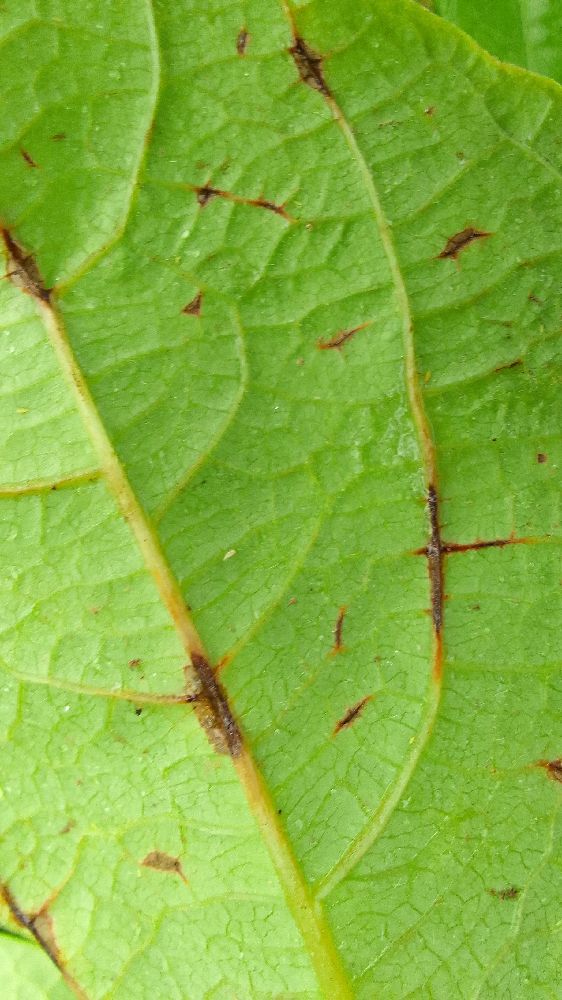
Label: anthracnose